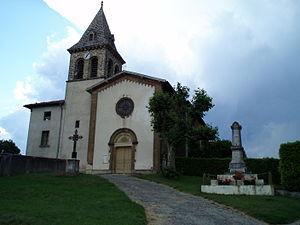
Eglise et Monument aux Morts
L'église Sainte-Marie, est une église datant du XIIᵉ siècle à Montagne, dans le département de l'Isère. Elle est labellisée Patrimoine en Isère.
Le label Patrimoine en Isère est un label français créé par le Conseil départemental de l'Isère en 2007, pour « reconnaître les édifices dont la valeur patrimoniale présente un intérêt départemental », non protégés au titre de la loi sur les Monuments Historiques. Par une convention, la collectivité départementale s'engage à conseiller et aider financièrement le propriétaire pour des travaux d'entretien et de restauration. Le propriétaire accepte en retour de lui soumettre ses projets de travaux et de valorisation, s'engageant en retour à ne pas dénaturer les édifices labellisés, à solliciter l’avis du Département pour tout projet de transformation ou de travaux, à solliciter la présence des équipes du Département lors de réunions de réflexion concernant des projets des travaux sur l'édifice, à autoriser l’usage public de photographies pour les documents d’information ou de communication émanant du Département, à informer le Département en cas de transfert de propriété et à autoriser une communication sur l'édifice labellisé, voire à favoriser si possible l'accès du public lors des Journées du Patrimoine.
Montagne est une commune française située dans le département de l'Isère en région Auvergne-Rhône-Alpes. Elle fait partie de la communauté de communes de Saint-Marcellin Vercors Isère Communauté.